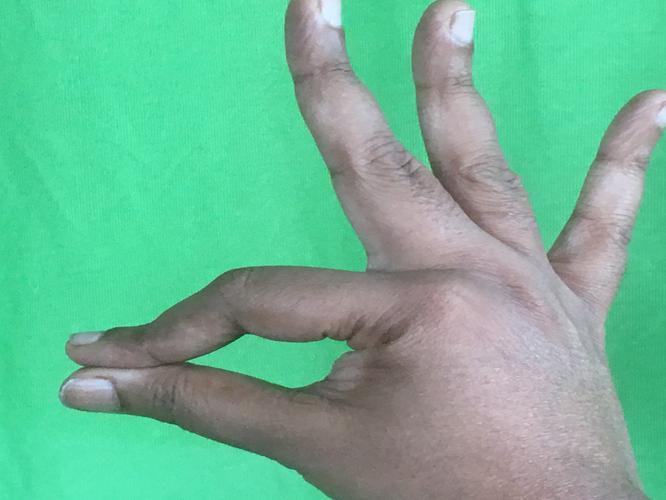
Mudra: Hamsasyam
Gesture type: single_hand